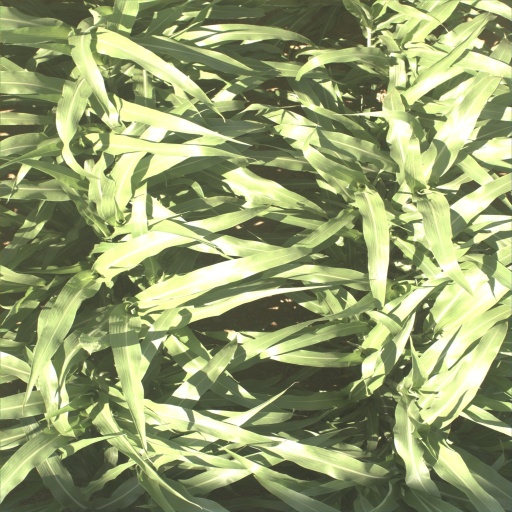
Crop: sorghum